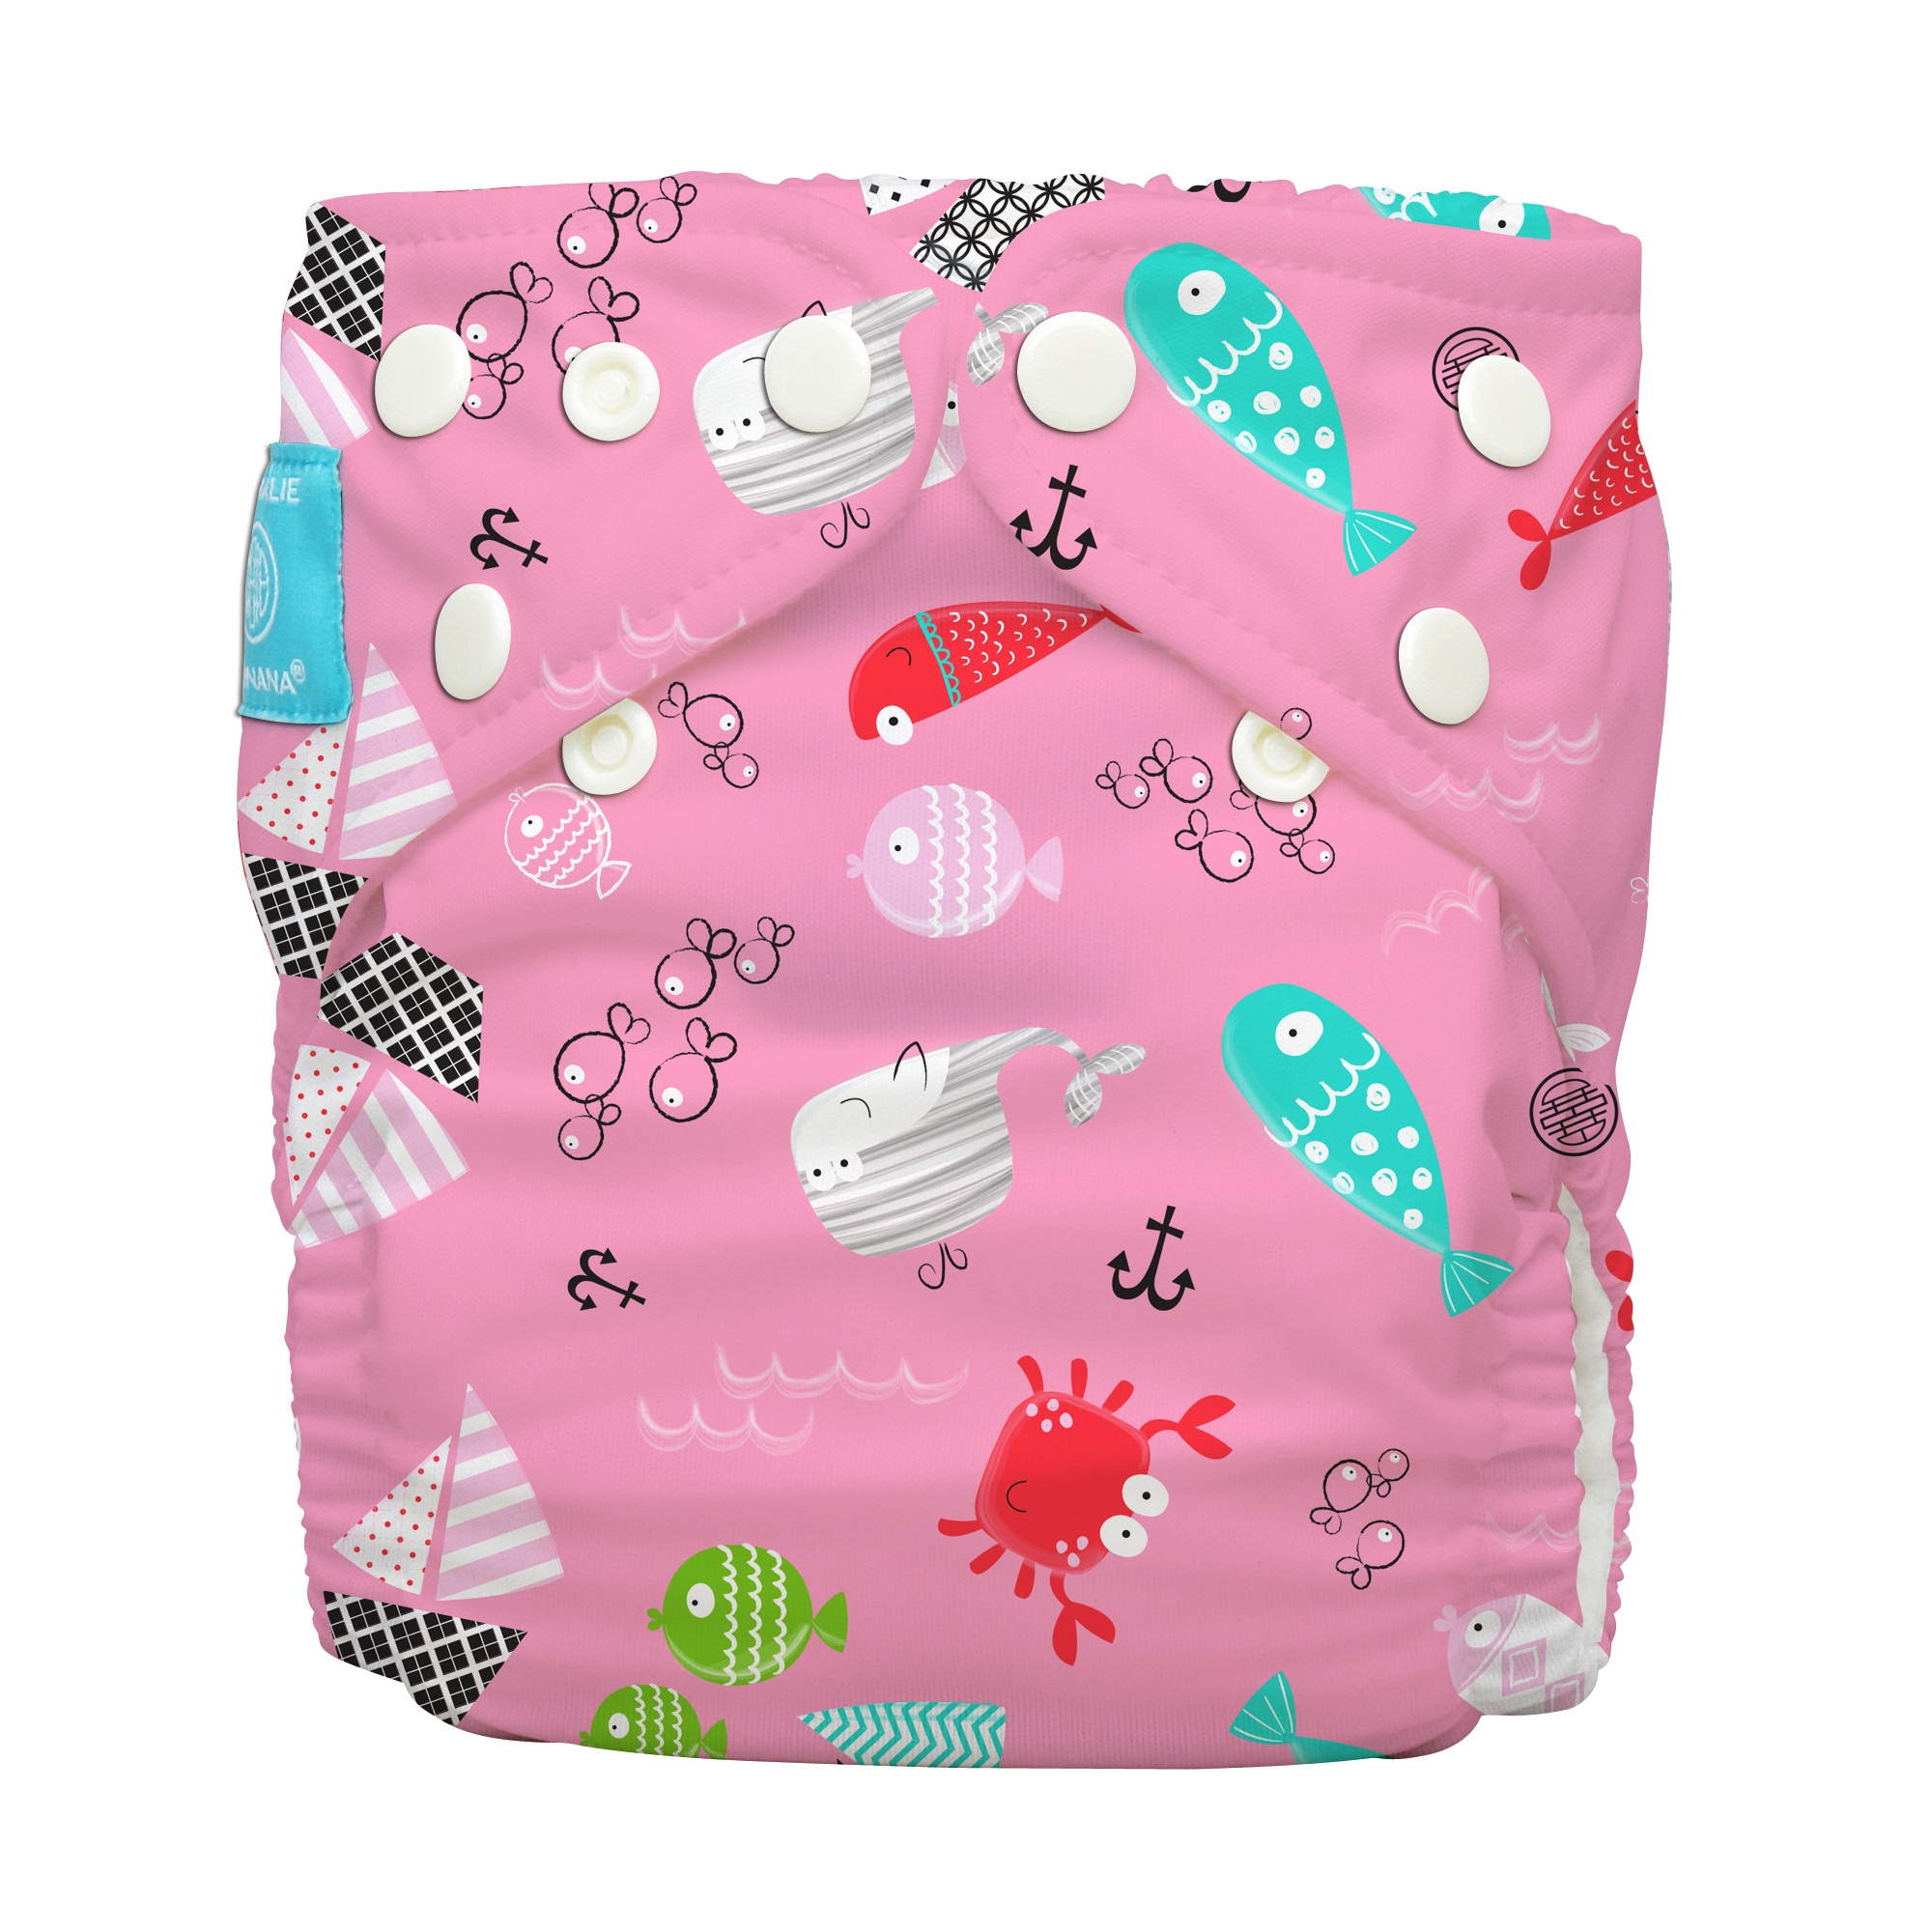
Florida Pink
Pañal All In One Los pañales híbridos reutilizables patentados Charlie Banana® son una excelente alternativa a los pañales desechables. Los bebés con pañales de tela tienden a experimentar menos erupciones de pañal, menos reventones, mejor sueño y más comodidad. Estos pañales tienen una solapa inteligente para colocar insertos lavables o desechables, lo que le brinda lo mejor de ambos mundos. Los pañales de tela facilitan el entrenamiento para ir al baño del bebé porque sienten la humedad cuando orinan en sus pañales. Cada pañal viene con dos insertos de lujo que son altamente absorbentes y suaves, lo que los hace ideales tanto para uso diario como nocturno. También se puede usar con insertos estándar y de cáñamo (se venden por separado). Hecho ecológico: los pañales desechables tardan 500 años en descomponerse y utilizará 6000 pañales desechables durante los primeros dos años de sus hijos.
Brand: Charlie Banana
Category: Baby & Toddler > Diapering > Diapers